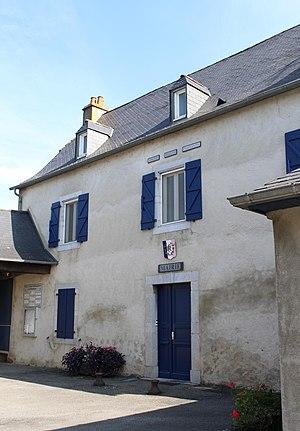
Mairie de Lanne (Hautes-Pyrénées)
Lanne est une commune française située dans le département des Hautes-Pyrénées, en région Occitanie.